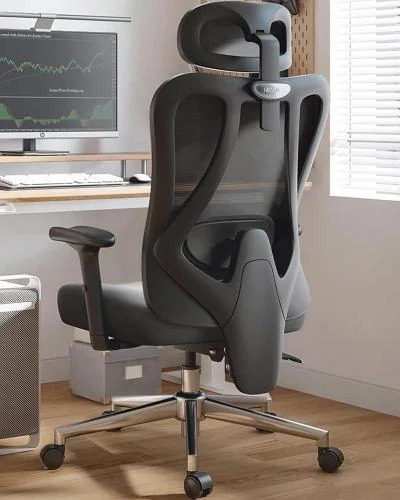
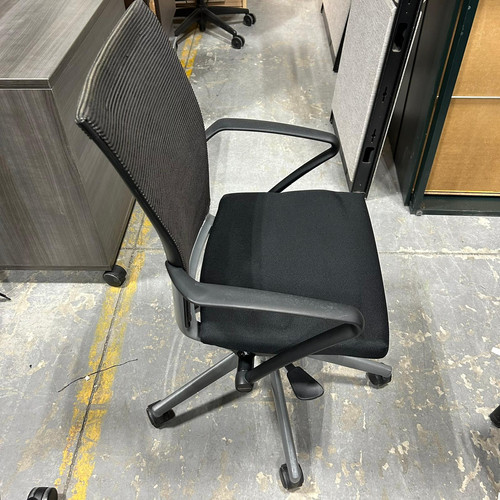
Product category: items_chair
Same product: no